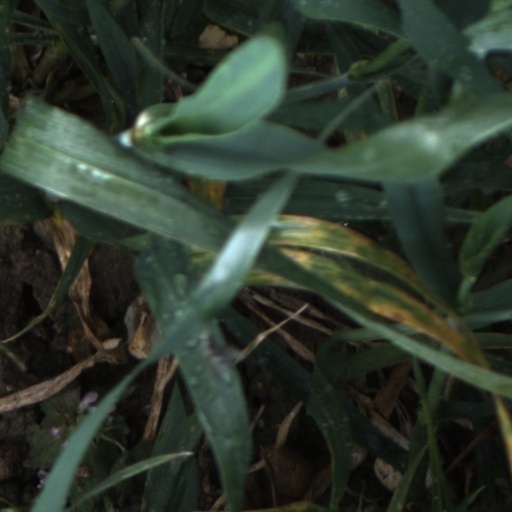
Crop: wheat